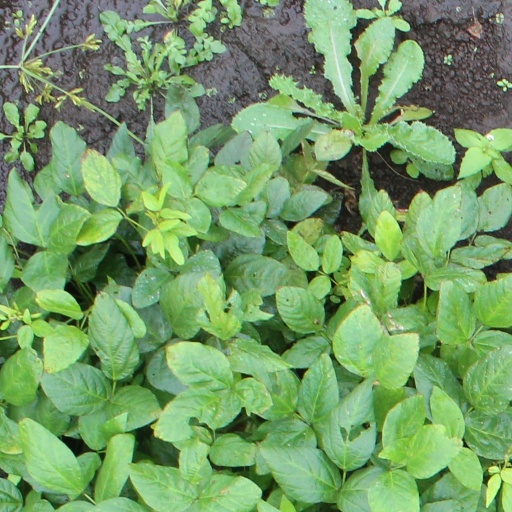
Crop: soybean